João Goulart

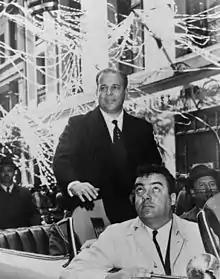
A ticker tape parade for Goulart in New York City, 1962.

In his inauguration speech, he called for "unity, democracy and reform". Goulart took over the country in a military crisis, external and internal debts and powerless to carry out his reformist projects, but having a majority in the National Congress, he hoped to be successful on the basis of agreements, besides showing the unfeasibility of the new system of government.